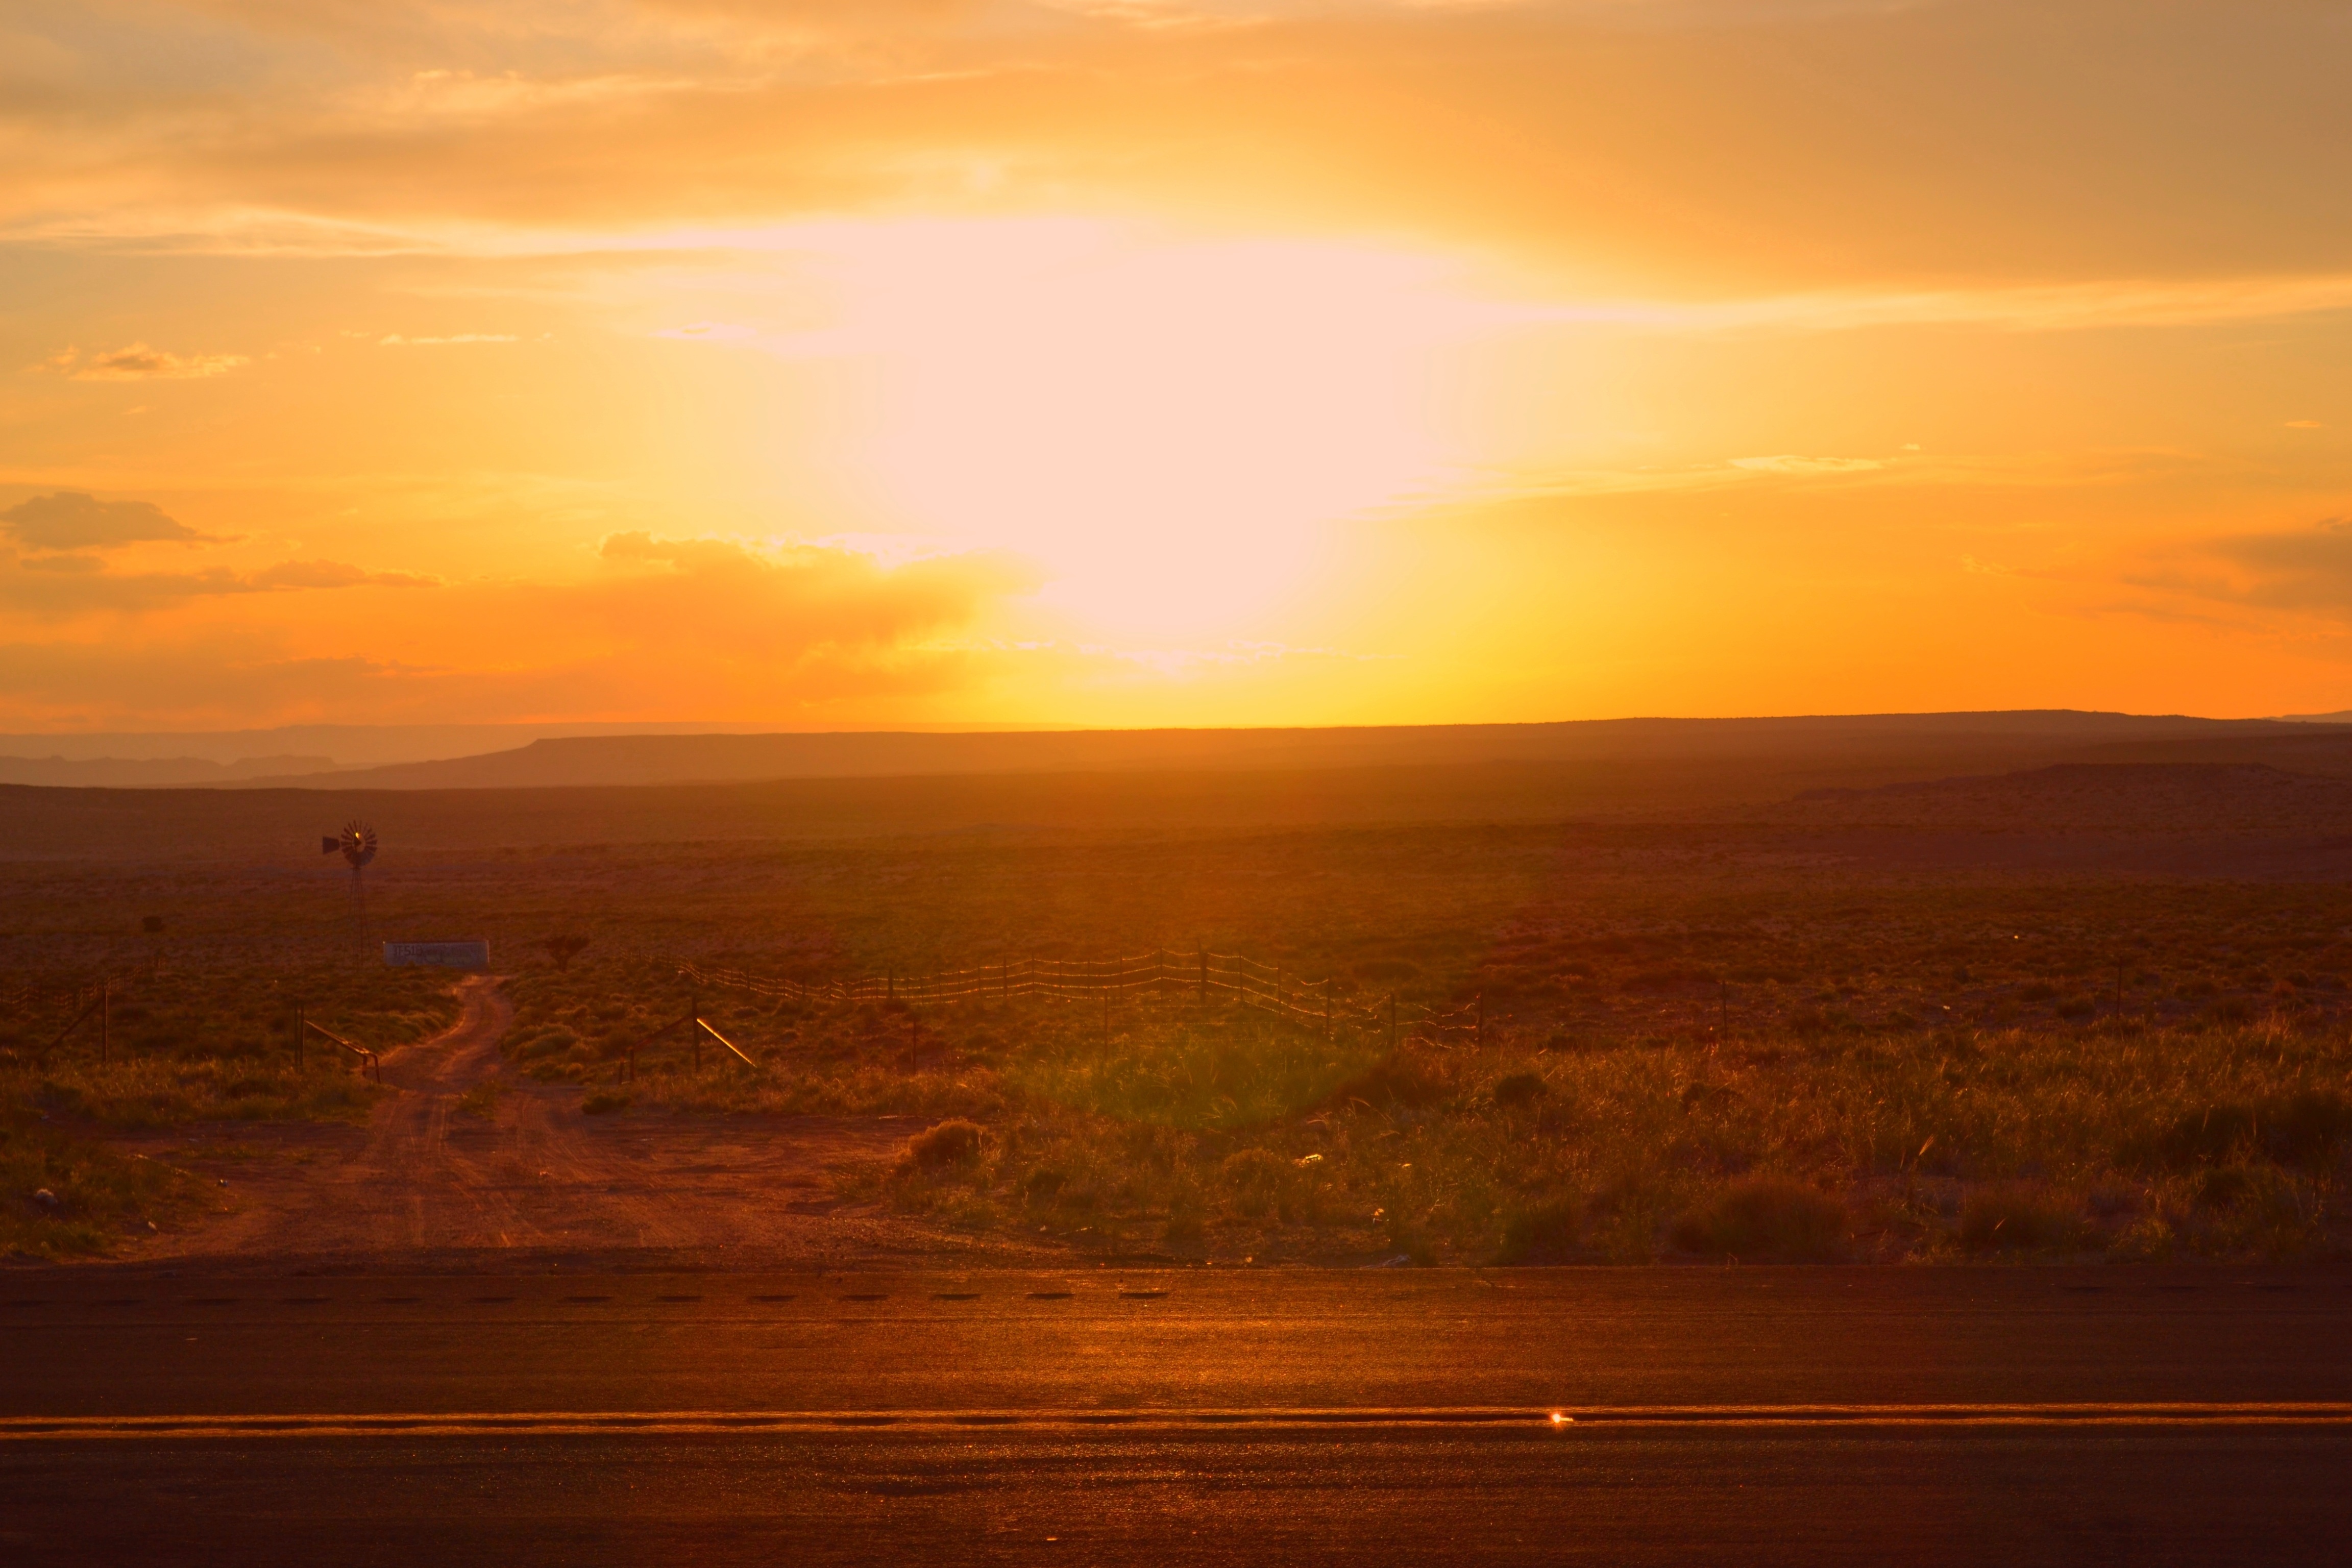
sea, coast, ocean, horizon, cloud, sun, sunrise, sunset, road, morning, desert, dawn, dusk, evening, arizona, cowboy, afterglow, atmospheric phenomenon, red sky at morning